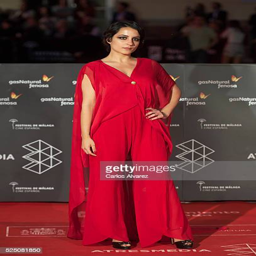
person attends premiere at person during festival